Ma'ale Iron

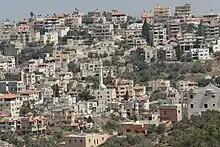
Musmus, Ma'ale Iron

Musmus lies below Musheirifa. Most of the residents belong to the Ighbarieh and Mahagna clans. The village is the birthplace of the Palestinian poet Rashid Hussein. Highway 65 passes through the village and splits it into two parts. In the 2008 census, Musmus's population was 3,900.